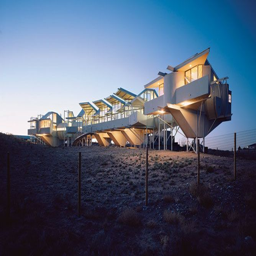
magazine : conceived an elevated structure for a client .